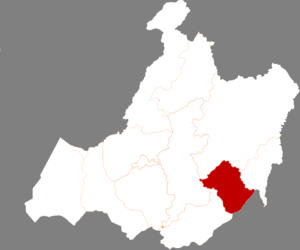
La bannière d'Arun est une subdivision administrative de la région autonome de Mongolie-Intérieure en Chine. Elle est placée sous la juridiction de la ville-préfecture de Hulunbuir.